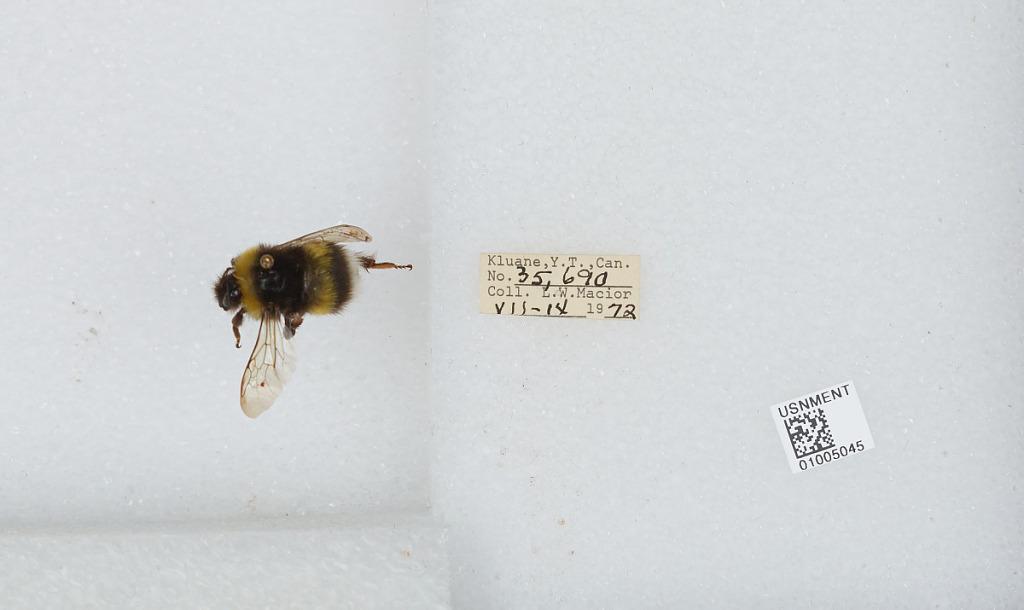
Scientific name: Bombus (Bombus) lucorum (Linnaeus)
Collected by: L. Macior
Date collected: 1972-7-14
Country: Canada
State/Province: Yukon Territory
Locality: Kluane
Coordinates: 60.75, -139.5